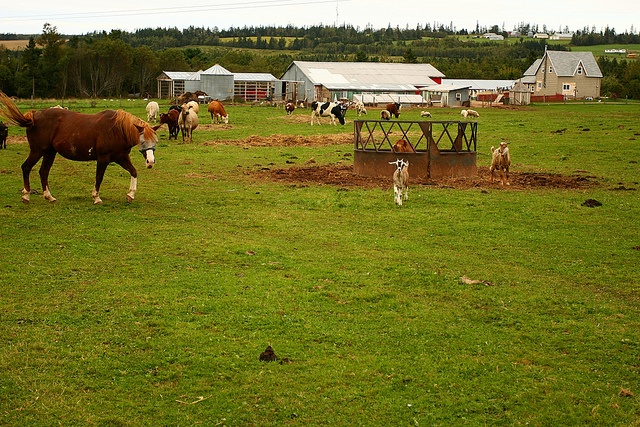
A farm house and barns in the background with horses and farm animals in the yard in front of them.
A farm with horses, cows, and goats in a field.
A lot of animals that are in the grass.
Horses and goats are grazing on the open terrain.
Horses, cows and goats are combined in a pasture.